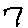
Label: 7